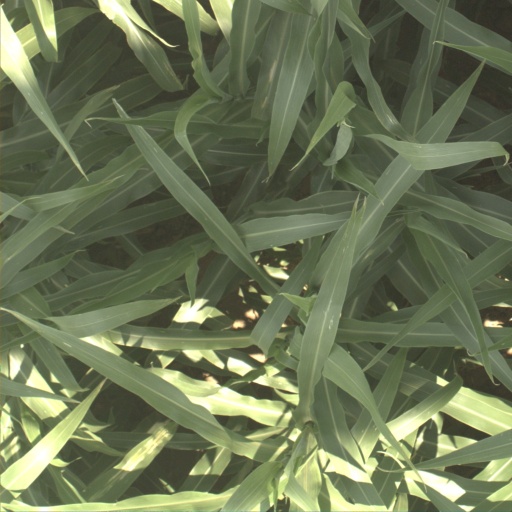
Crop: sorghum